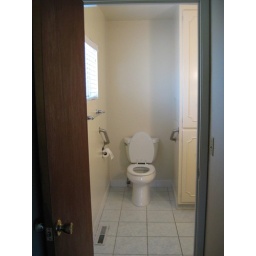
main bathroom has safety railings by toilet. storage closet to the right of the toilet